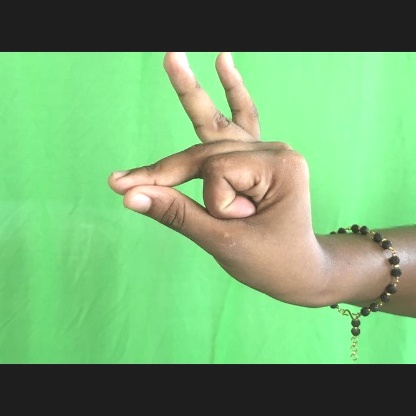
Mudra: Bramaram